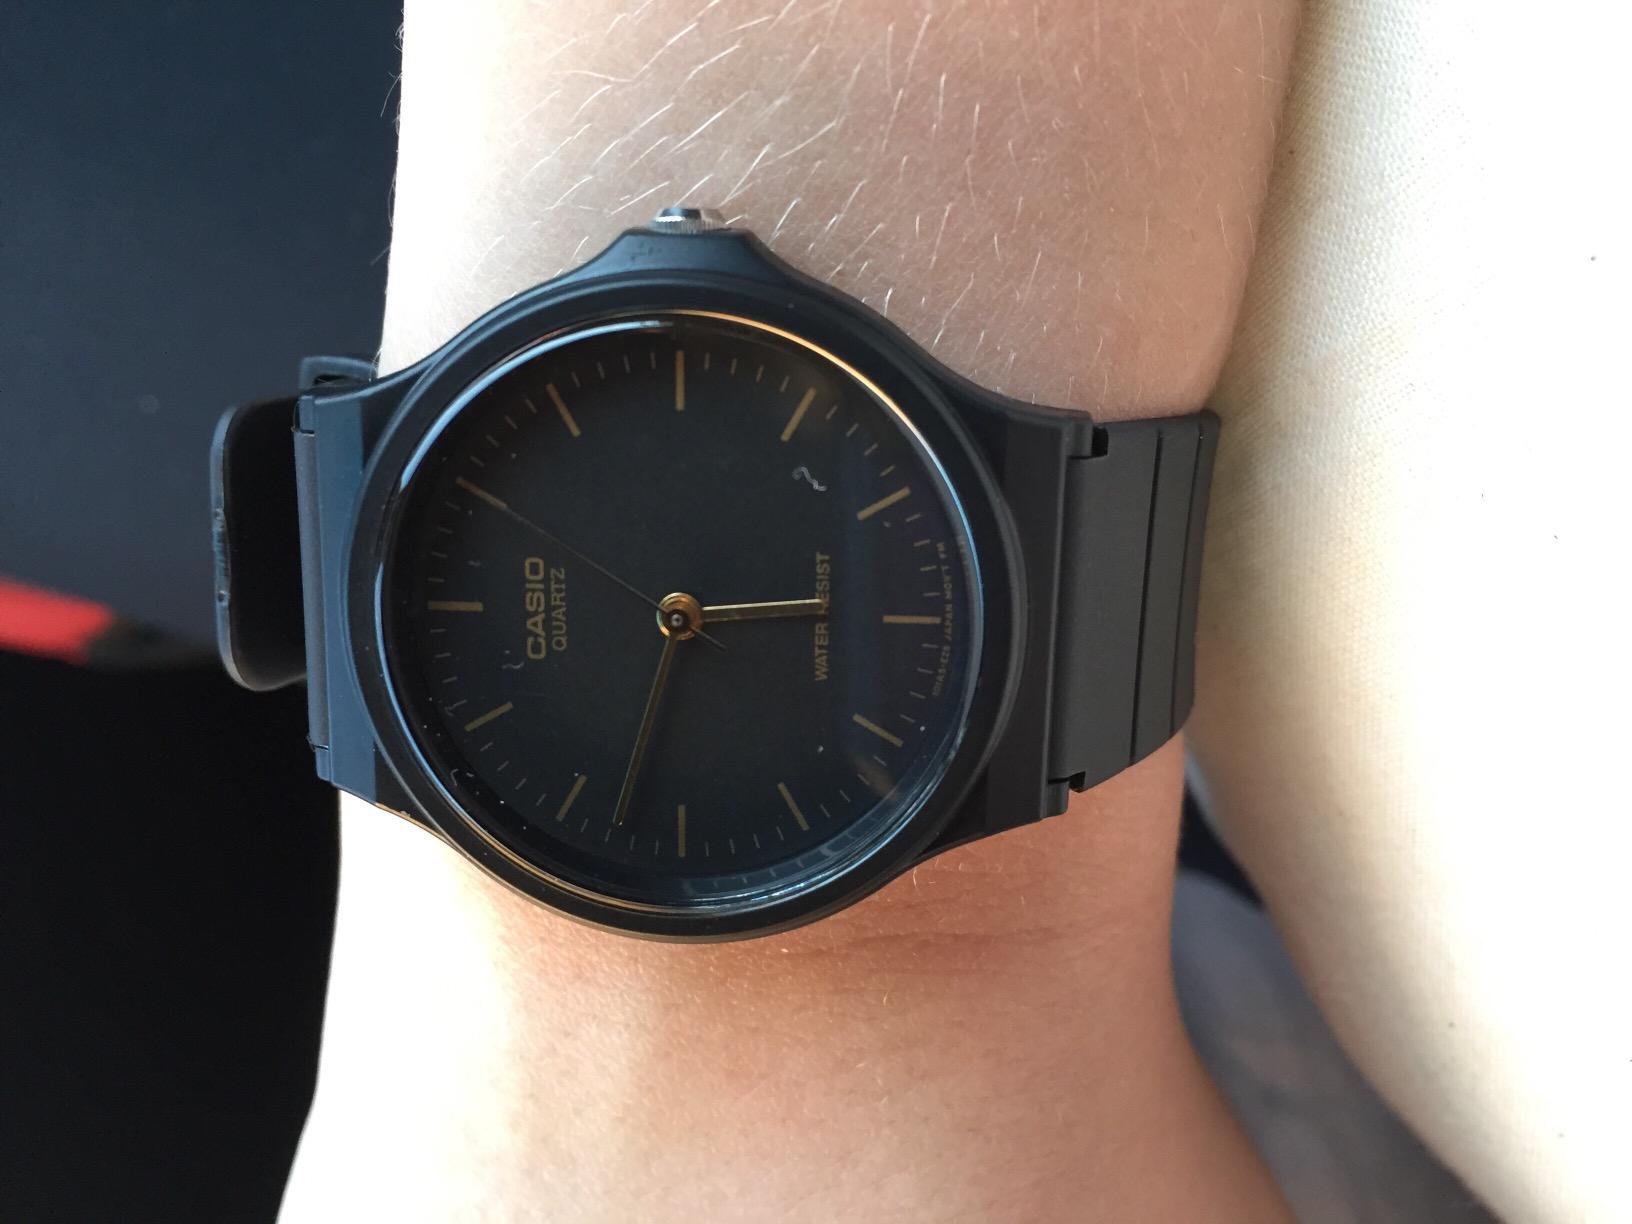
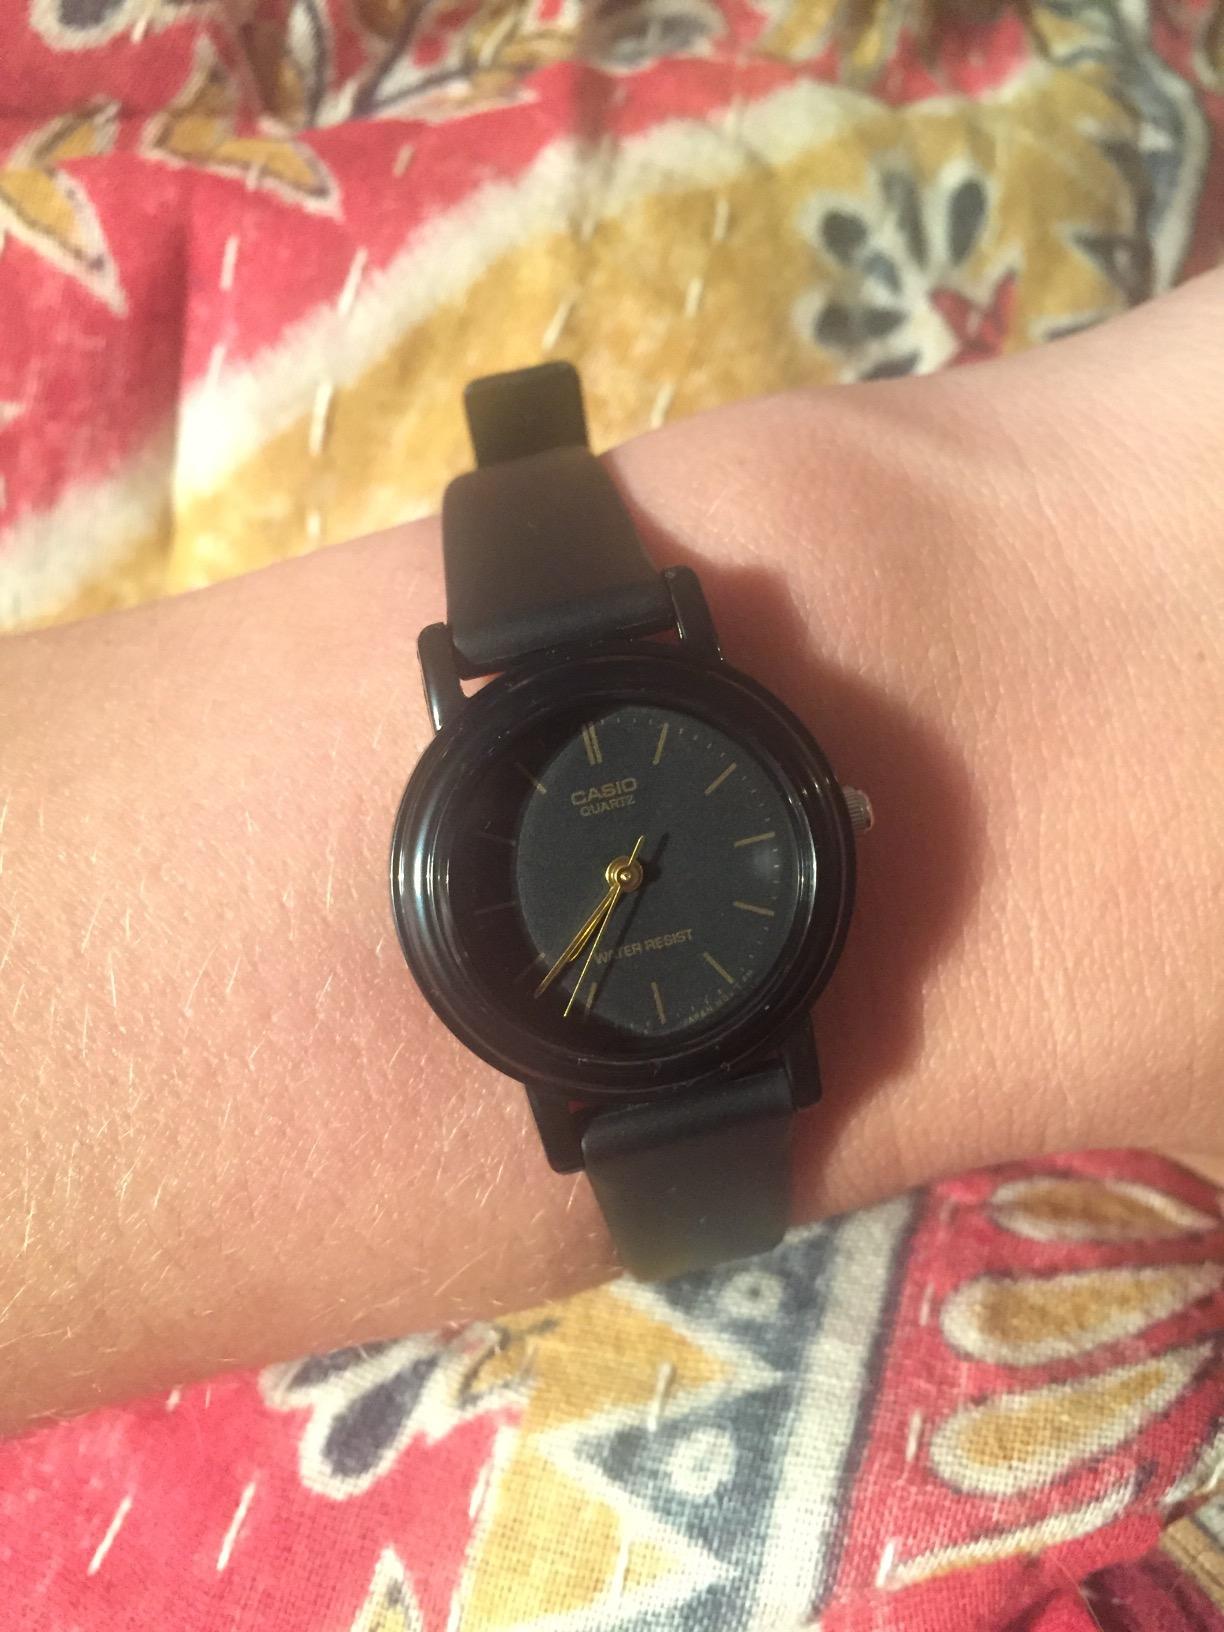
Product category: accessories_watch
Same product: no